Jair Bolsonaro

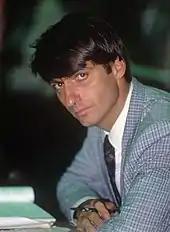
Bolsonaro as Rio de Janeiro city councilor in March 1990. In October of the same year, he was elected Federal Deputy for the city.

Bolsonaro entered politics in 1988, elected city councilor in Rio de Janeiro, representing the Christian Democratic Party (PDC). According to the biography by his son Flávio, Bolsonaro "was a candidate for councilor because it happened to be the only option he had at the moment to avoid persecution by some superiors. His entry into politics happened by chance, for his desire was to continue in his military career".